The Boat Race 1900

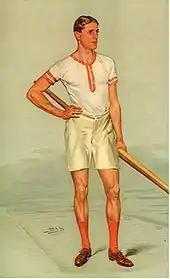
Raymond Etherington-Smith rowed for Cambridge in the number five seat.

Oxford won the toss and elected to start from the Surrey station, handing the Middlesex side of the river to Cambridge. In good conditions, umpire Willan got the race under way at 2:00p.m. whereupon Cambridge took the lead immediately. By Craven Steps they were three lengths ahead and continued to draw away from the Dark Blues, to win by 20 lengths in a time of 18 minutes 45 seconds. It was the fastest winning time in the history of the event, equalling that set by Oxford in the 1893 race. Although it was the Light Blues' second consecutive victory, it followed a run of nine consecutive wins for Oxford – overall the Dark Blues led 32–24.